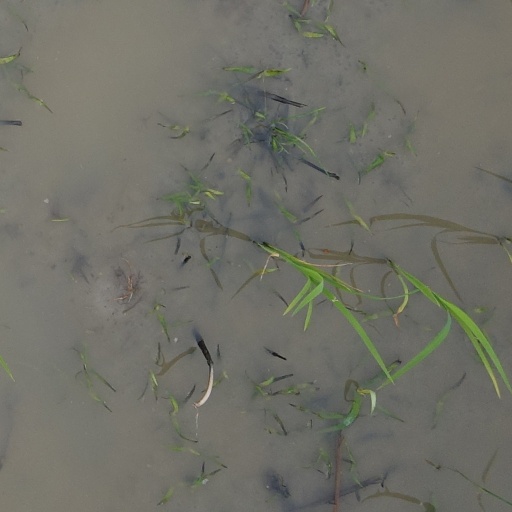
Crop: rice